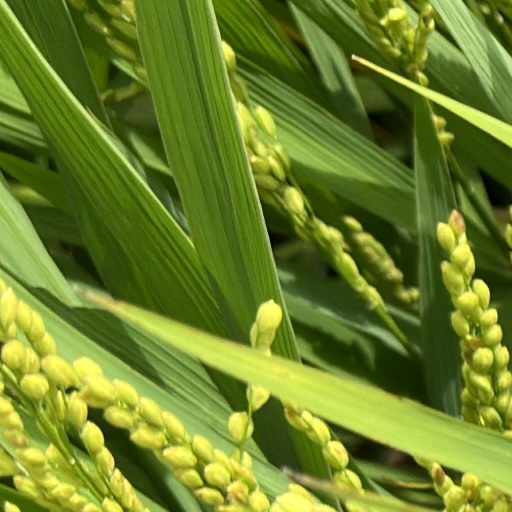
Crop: rice